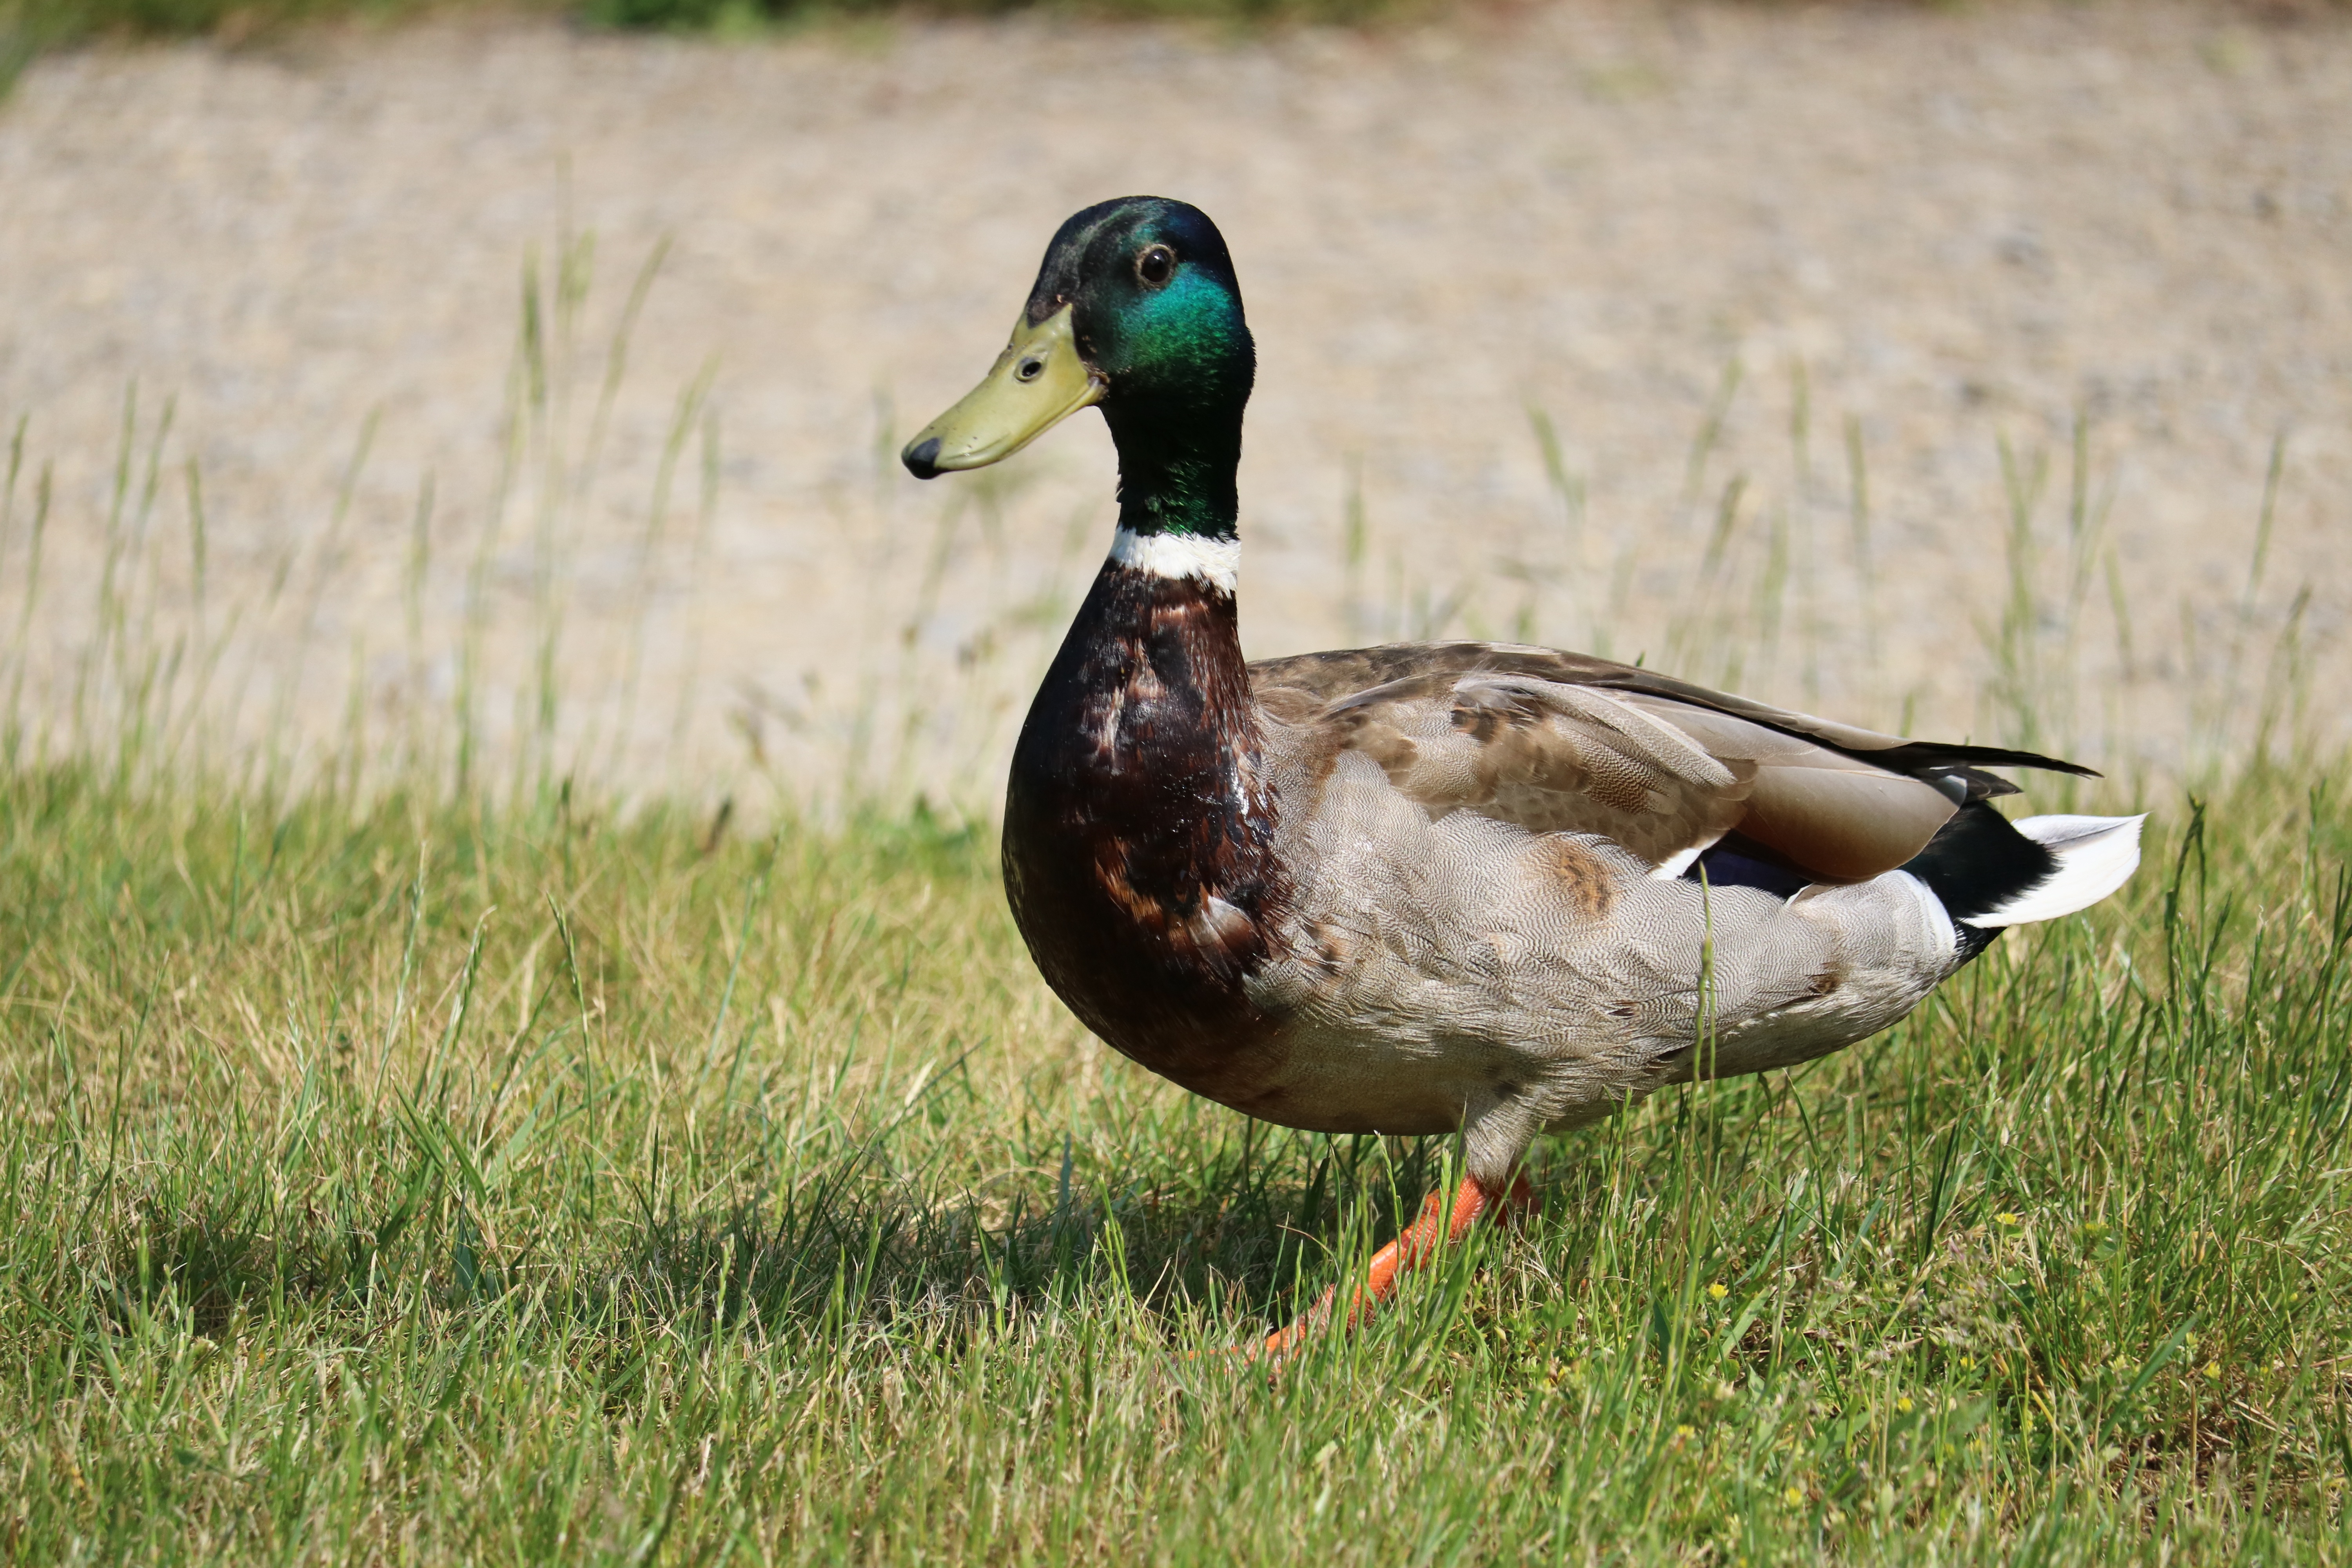
nature, grass, bird, meadow, animal, wildlife, beak, close, fauna, plumage, poultry, drake, duck, goose, vertebrate, waterfowl, water bird, mallard, canard, duck on meadow, ducks geese and swans